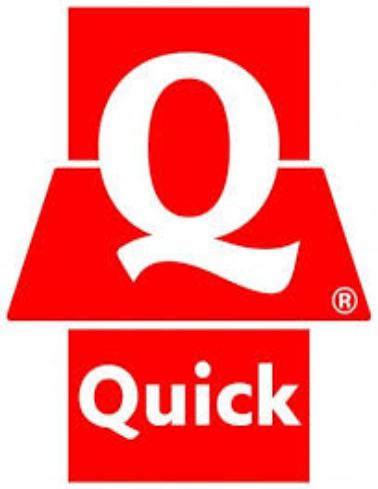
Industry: Others